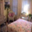
Label: bed